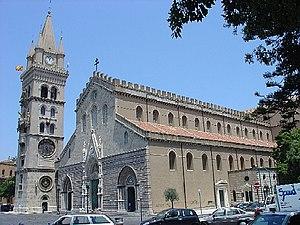
Messine est une ville italienne, chef-lieu de la province de Messine en Sicile.
La liste suivante recense les cathédrales en Italie.